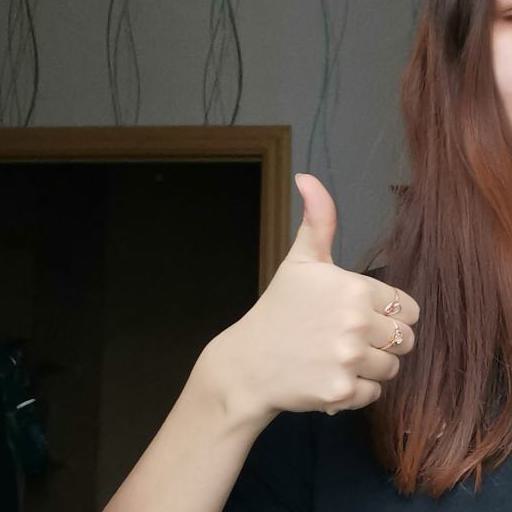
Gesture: like